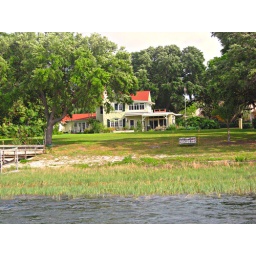
Out on the lake for some Sun -N- Fun..photo of house on the lake!Wish I could live in one of them!